Wakhi people

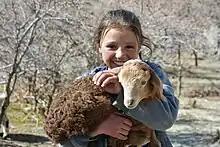
A Wakhi girl photographed near the village of Zood Khun in the Chapursan Valley of Gilgit−Baltistan, Pakistan

The Wakhi people, also locally referred to as the Wokhik, are an Iranian ethnic group native to Central and South Asia. They are found in Afghanistan, Tajikistan, Pakistan, and China—primarily situated in and around Afghanistan's Wakhan Corridor, the northernmost part of Pakistan's Gilgit−Baltistan and Chitral, Tajikistan's Gorno−Badakhshan Autonomous Region and the southwestern areas of China's Xinjiang Uyghur Autonomous Region. The Wakhi people are native speakers of the Wakhi language, an Eastern Iranian language.